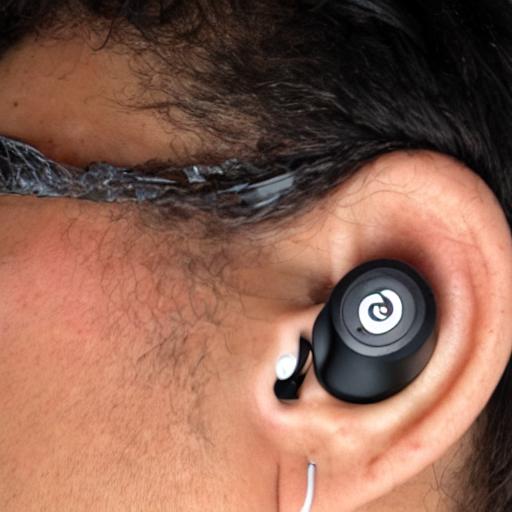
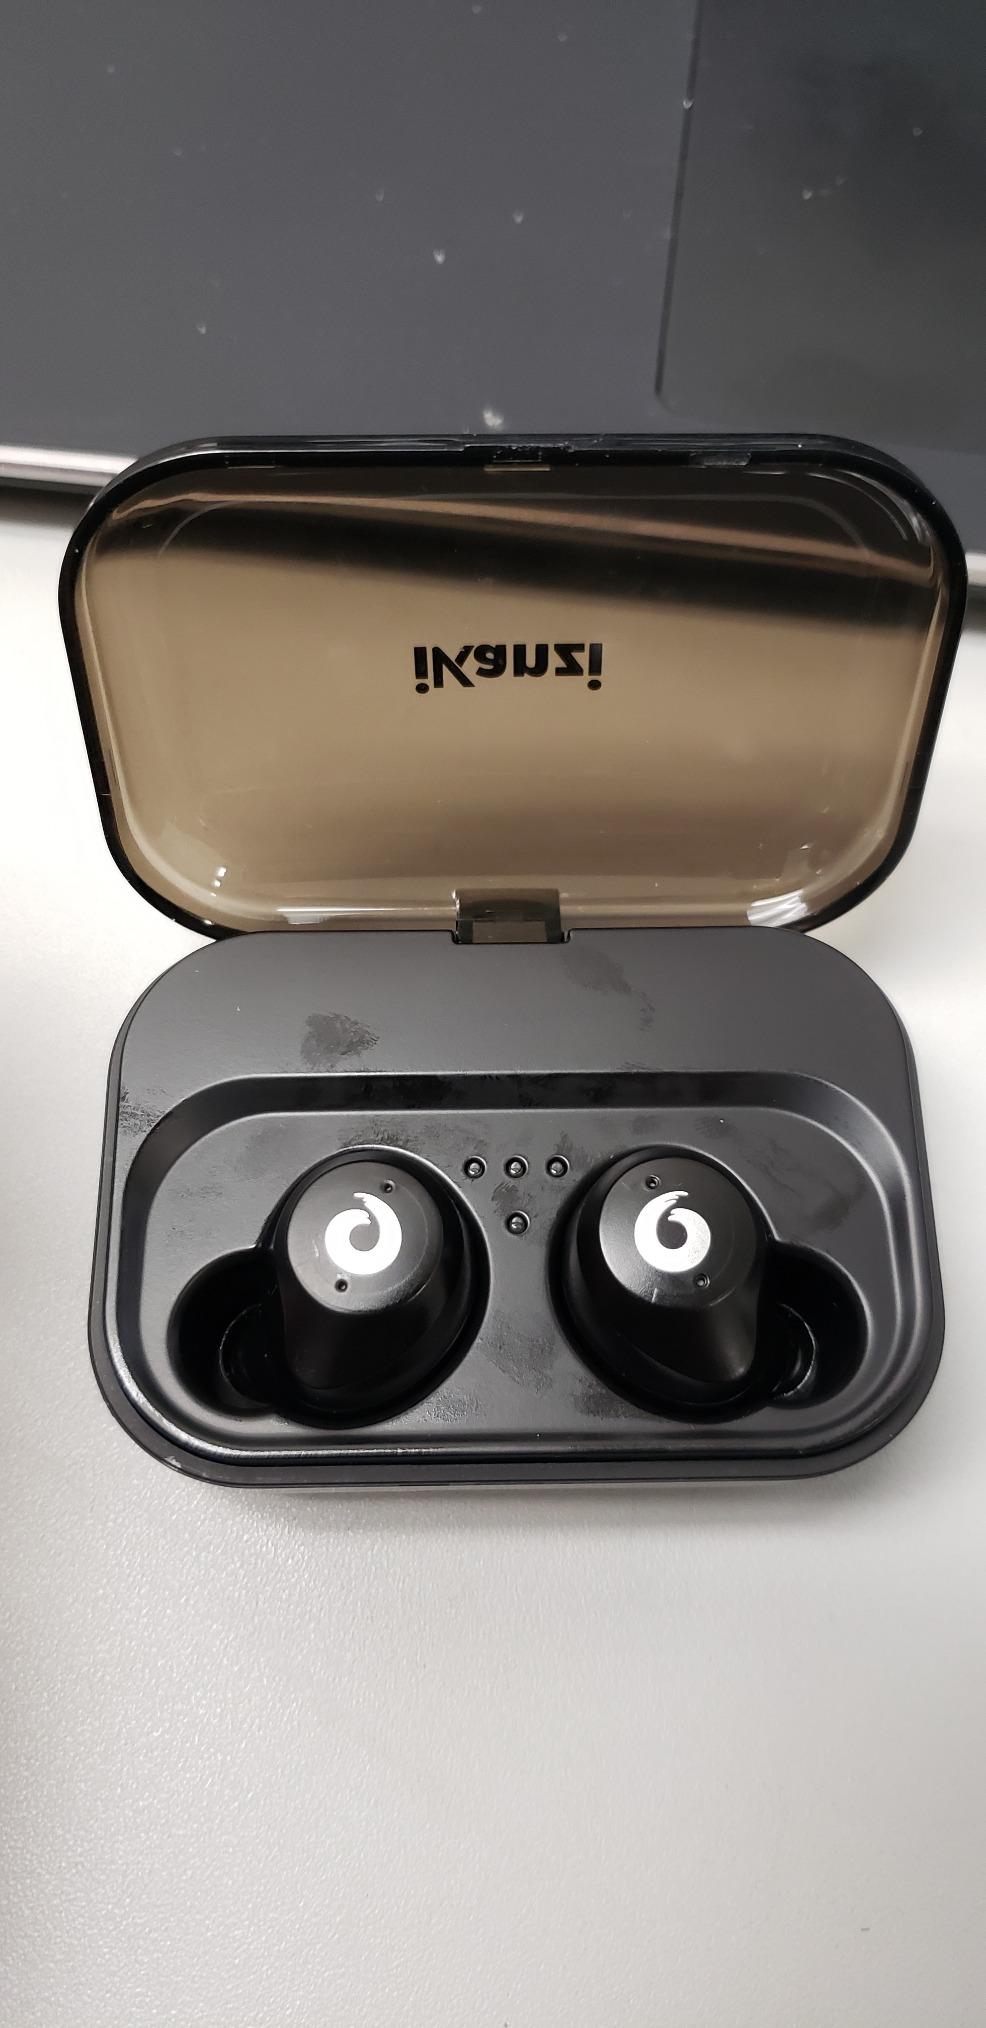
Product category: earbuds
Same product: no